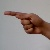
The image shows a hand gesture representing the letter 'G' in Indian Sign Language.